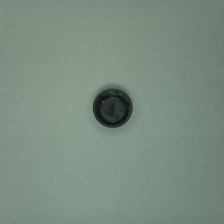
Color: black
Cap type: standard cap